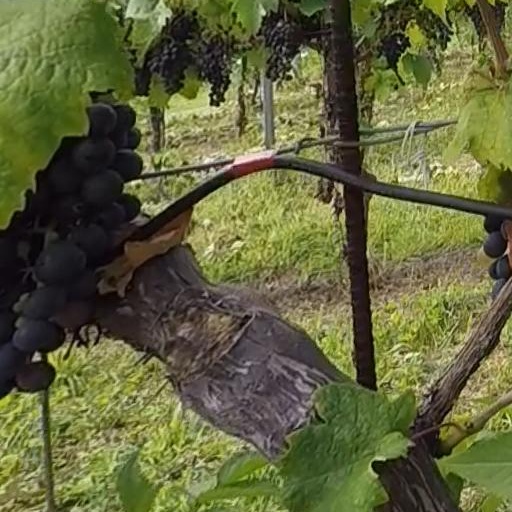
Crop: grape